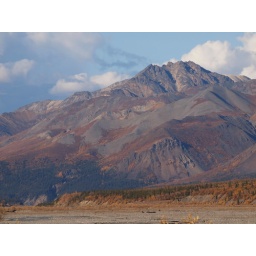
A large mountain rises above a river valley and evergreen forest in Denali National Park.